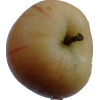
Label: apple